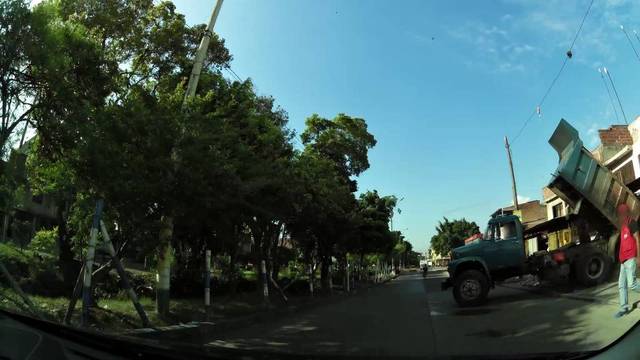
Region: Colombia
Coordinates: 3.425, -76.506